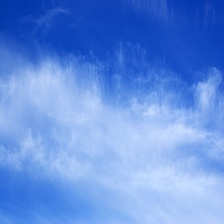
Cloud type: Cirrus